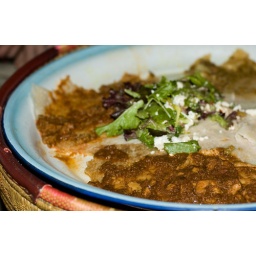
Our shared plate at Asmara, in focus is the spicy chicken (with flash)